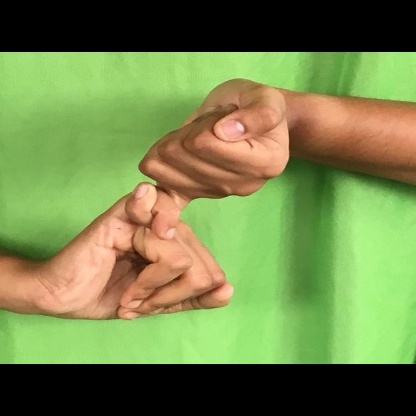
Mudra: Kilaka